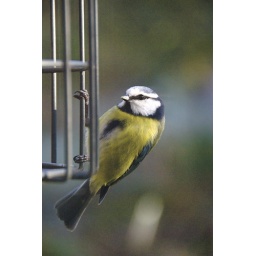
Natures little treasures feeding on the bird tables outside my house in the Brecon Beacons, Wales.